Hillman Imp

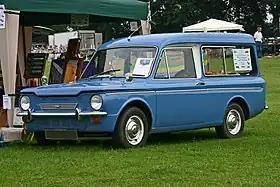
The Hillman Husky name was resurrected in 1967 for an Imp-based estate car.

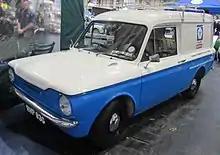
1969 Hillman Imp Van

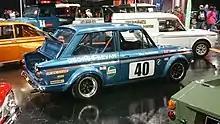
Bill McGovern's Hillman/Sunbeam Imp from the British Saloon Car Championship, which won three consecutive titles between 1970 and 1972

Between August 12 and 14, 1964, the Sunbeam Imp sports sedan (ZT-86-20) "American Rodding Magazine official test car" sanctioned US-coast-to-coast endurance run and broke a "world record" in the process, previously set to 53.5 hours by Erwin George “Cannonball” Baker three decades ago in 1933, driving from New York City, to Los Angeles, California, covering 3,011 miles on new Interstate Highways in 48 hours, 9 minutes, 54 seconds at an average speed of 63.7 mph.